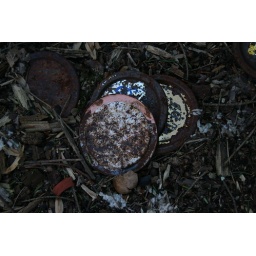
clarence newton road - near blowing rock - january 1 2009